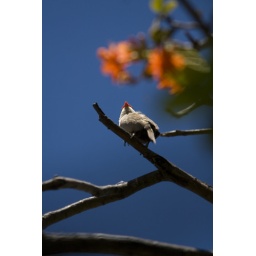
A bird waiting with us at the bus in Pearl Harbor.